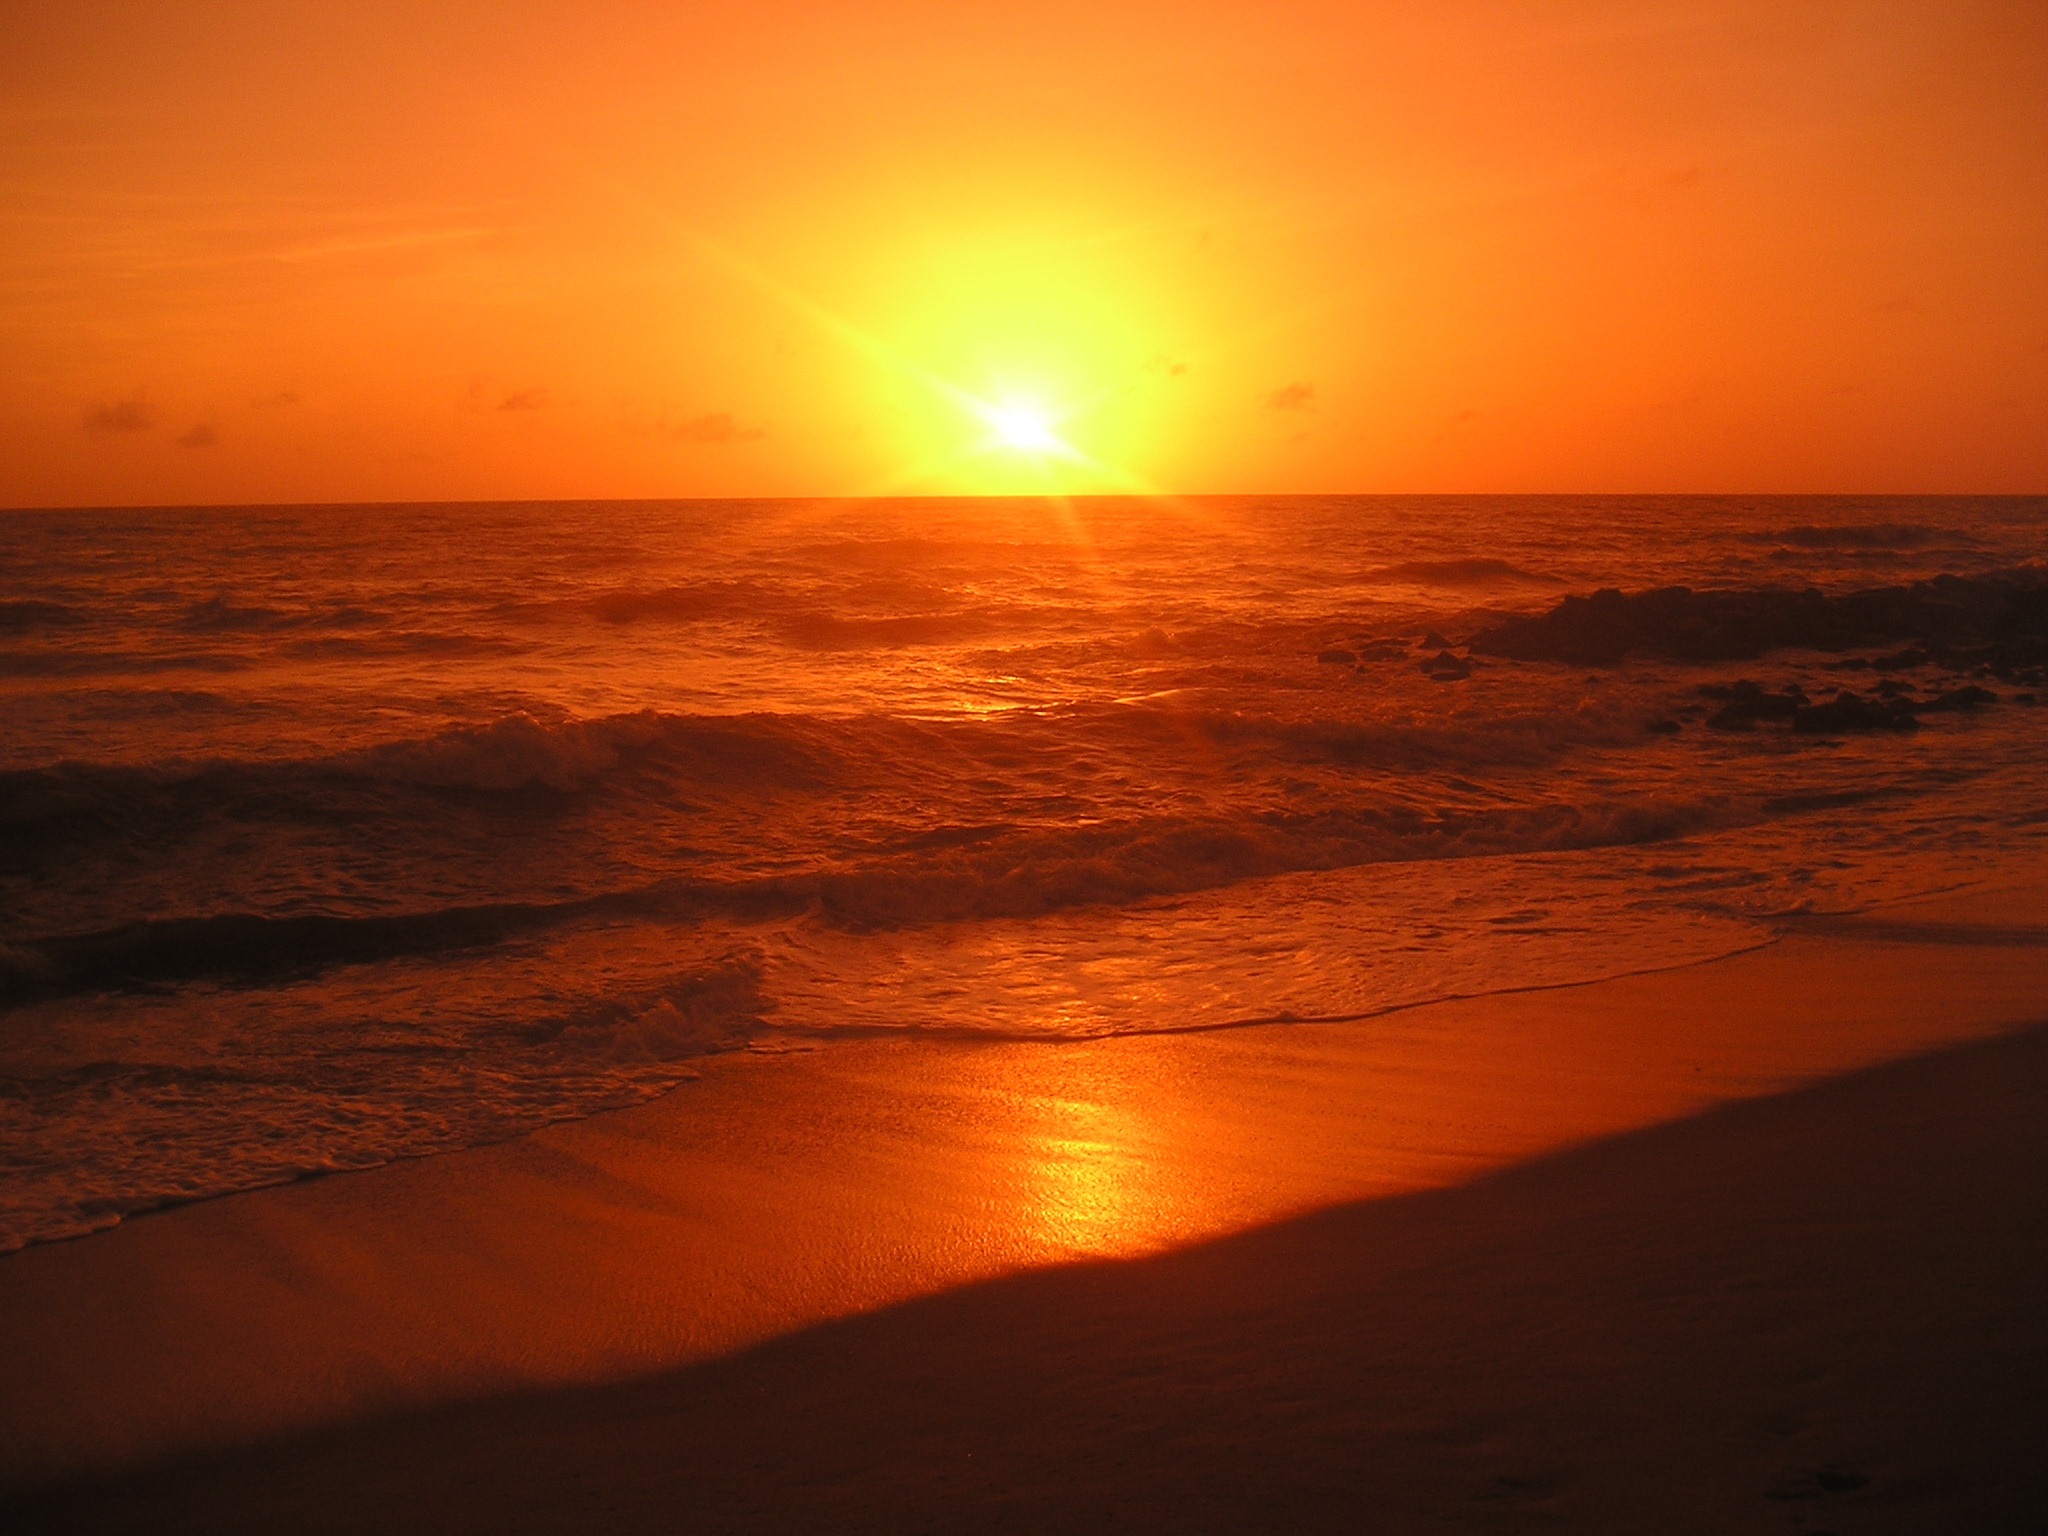
beach, sea, coast, water, outdoor, sand, ocean, horizon, sky, sun, sunrise, sunset, sunlight, morning, shore, wave, dawn, atmosphere, summer, vacation, coastline, dusk, idyllic, evening, calm, island, tourism, resort, indian, sri lanka, ceylon, afterglow, indian ocean, computer wallpaper, geological phenomenon, wind wave, red sky at morning